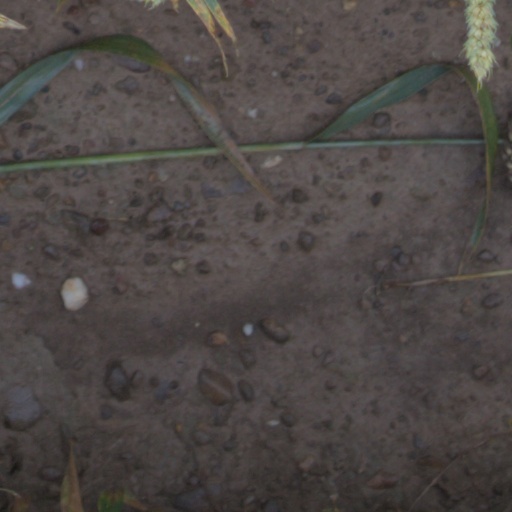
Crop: wheat